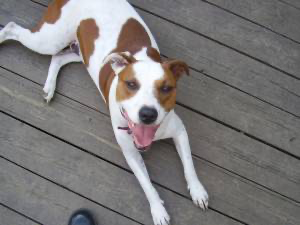
Animal: dog
Breed: american pit bull terrier